Jindai Station

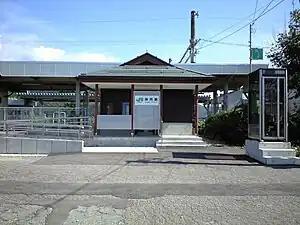
Jindai Station in August 2008

is a railway station located in the city of Semboku, Akita Prefecture, Japan, operated by JR East.